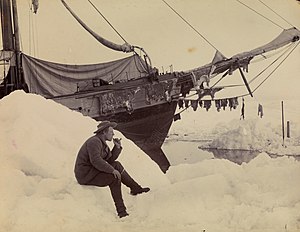
Fridtjof Nansen / Rejser / Krydsningen af Polarhavet med skibet "Fram" (1893-1896)
Nansen foran polarskibet Fram.
Fridtjof Wedel-Jarlsberg Nansen var en norsk polarfarer, opdagelsesrejsende, diplomat og videnskabsmand.